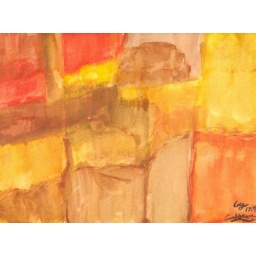
acrylic on water paper 9 by 12